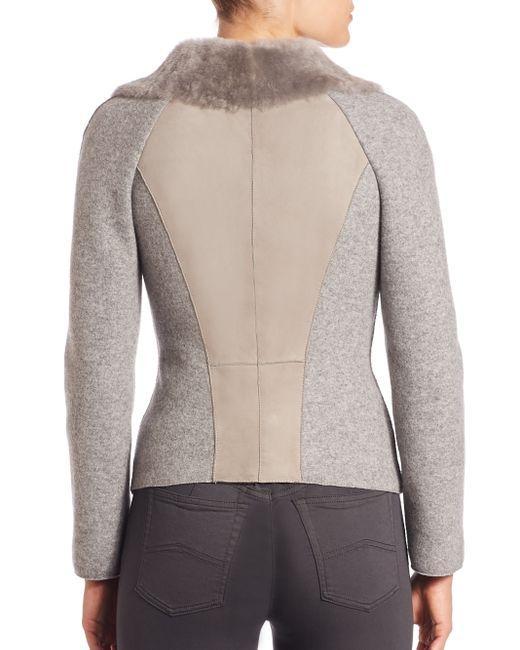
Graues und beiges Langarm-Oberteil mit grauer taillierter Hose für Damen